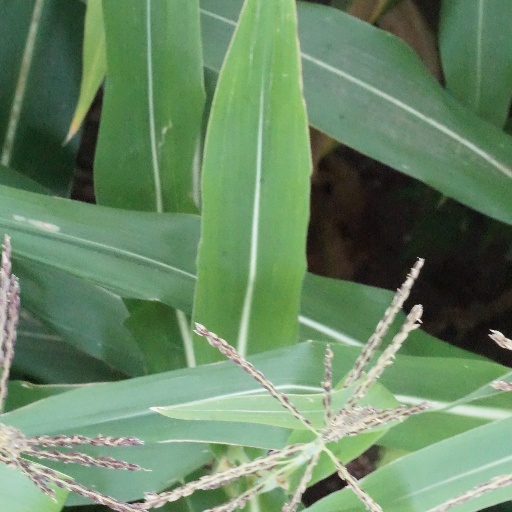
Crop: maize; corn